Charles T. Hinde

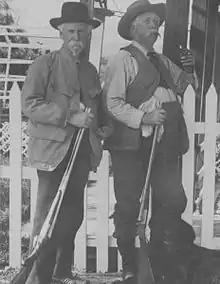
Captain Hinde and President William Howard Taft at Hinde's Ranch in California

In Evansville, Hinde had become acquainted with the Reid Brothers, who designed many notable structures there, including the Willard Library. When Hinde and Babcock left Evansville and relocated to Coronado, they took the Reid Brothers with them, and hired them to design many structures including the Hotel del Coronado. Hinde also used the Reid brothers for personal projects, such as his home in Coronado and the church and rectory he built in the town. All three structures still stand today. Hinde may have used his friendship with the Reid Brothers to get them to design the Grand Rapids Hotel, which was owned by his nephew, Frederick Hinde Zimmerman. The building burned down in 1929.